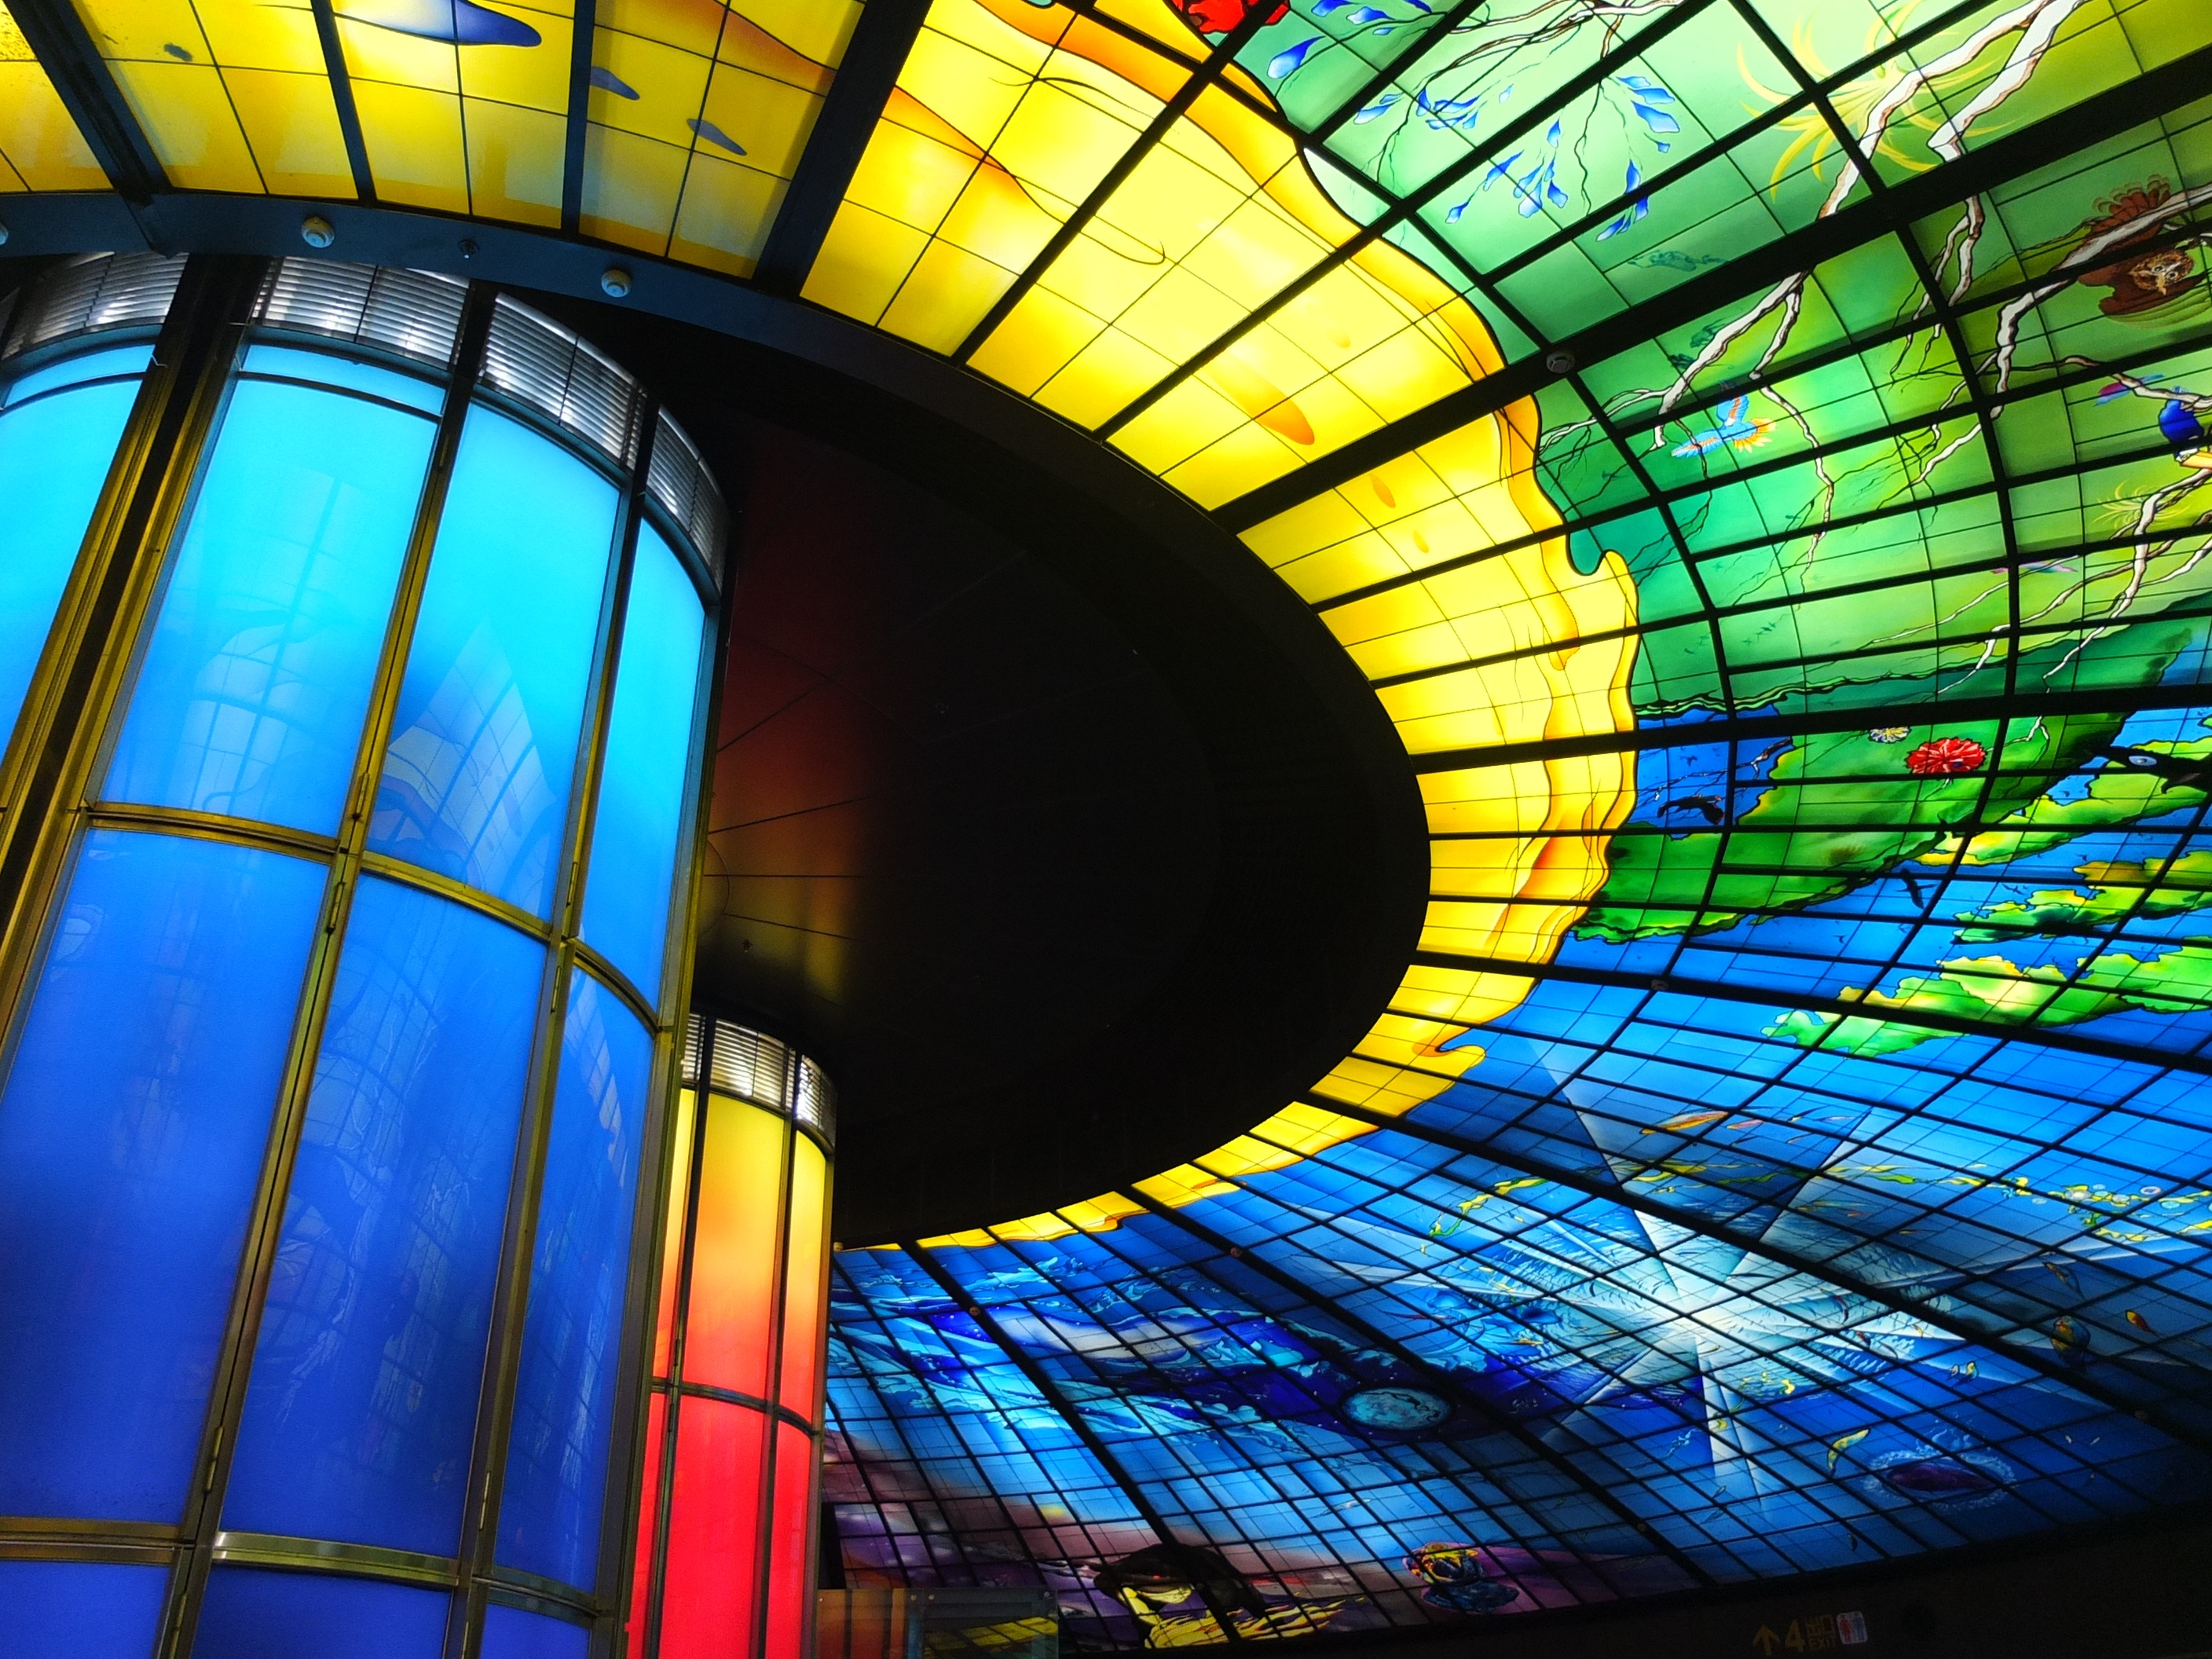
light, architecture, sunlight, window, glass, city, line, reflection, color, blue, material, stained glass, circle, symmetry, painted, taiwan, dome, kaohsiung, daylighting, wikiproject taiwan, mrt, beautiful port island, formosa station